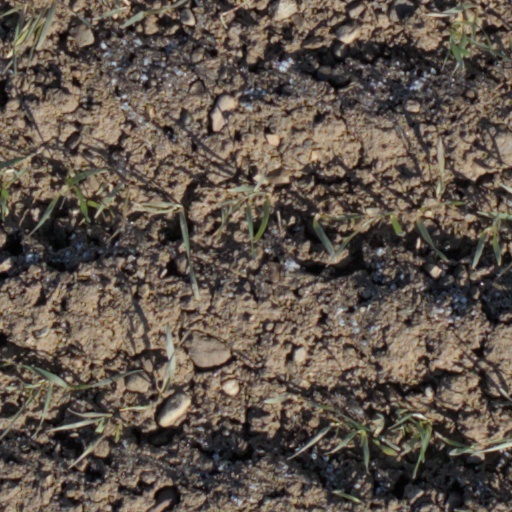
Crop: wheat